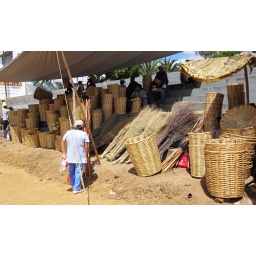
All manner of baskets for sale in the market square of a village near Oaxaca, Mexico.